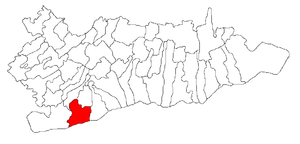
Oltenița est une ville et un port fluvial de Roumanie, dans le județ de Călărași, au confluent de l'Argeș avec le Danube. Cette ville moyenne de 31 000 habitants, escale des navires fluviaux, vit principalement de l'industrie, notamment l'industrie du jouet de bois, connue dans toute l'Europe de l'Est.